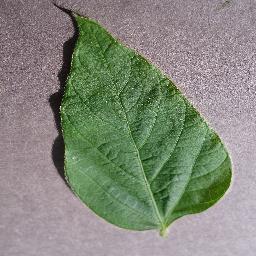
Label: Soybean___healthy